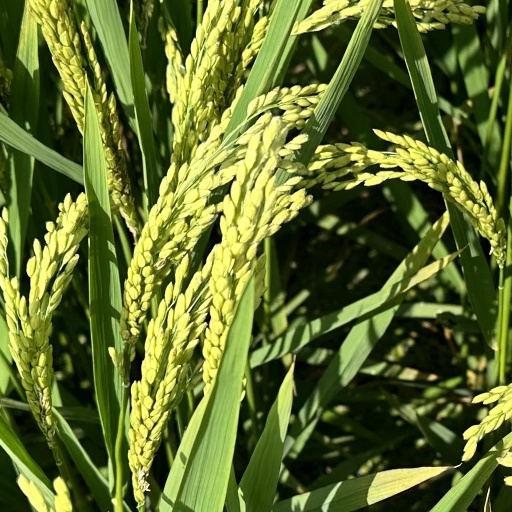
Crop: rice